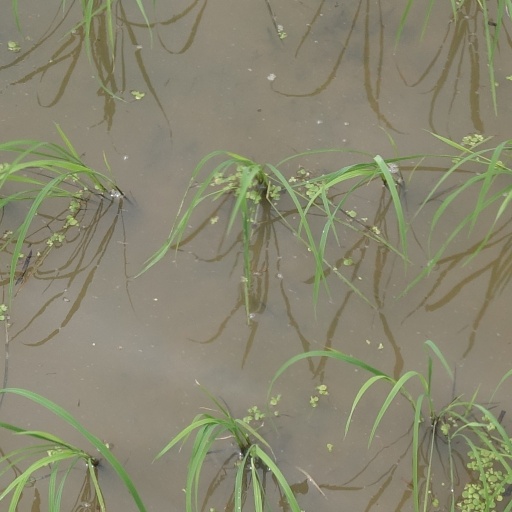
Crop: rice